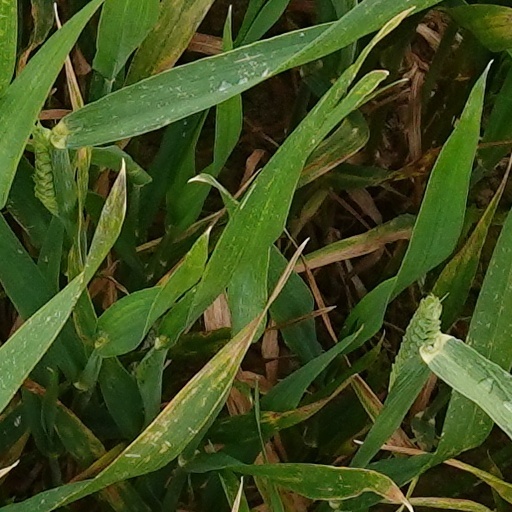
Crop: wheat